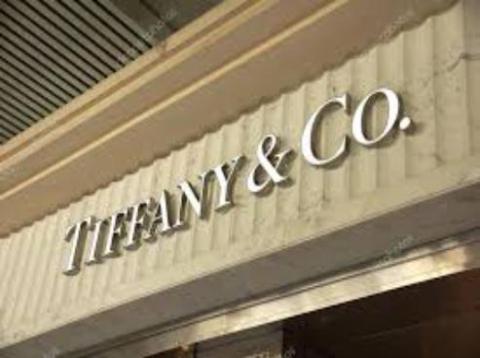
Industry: Clothes